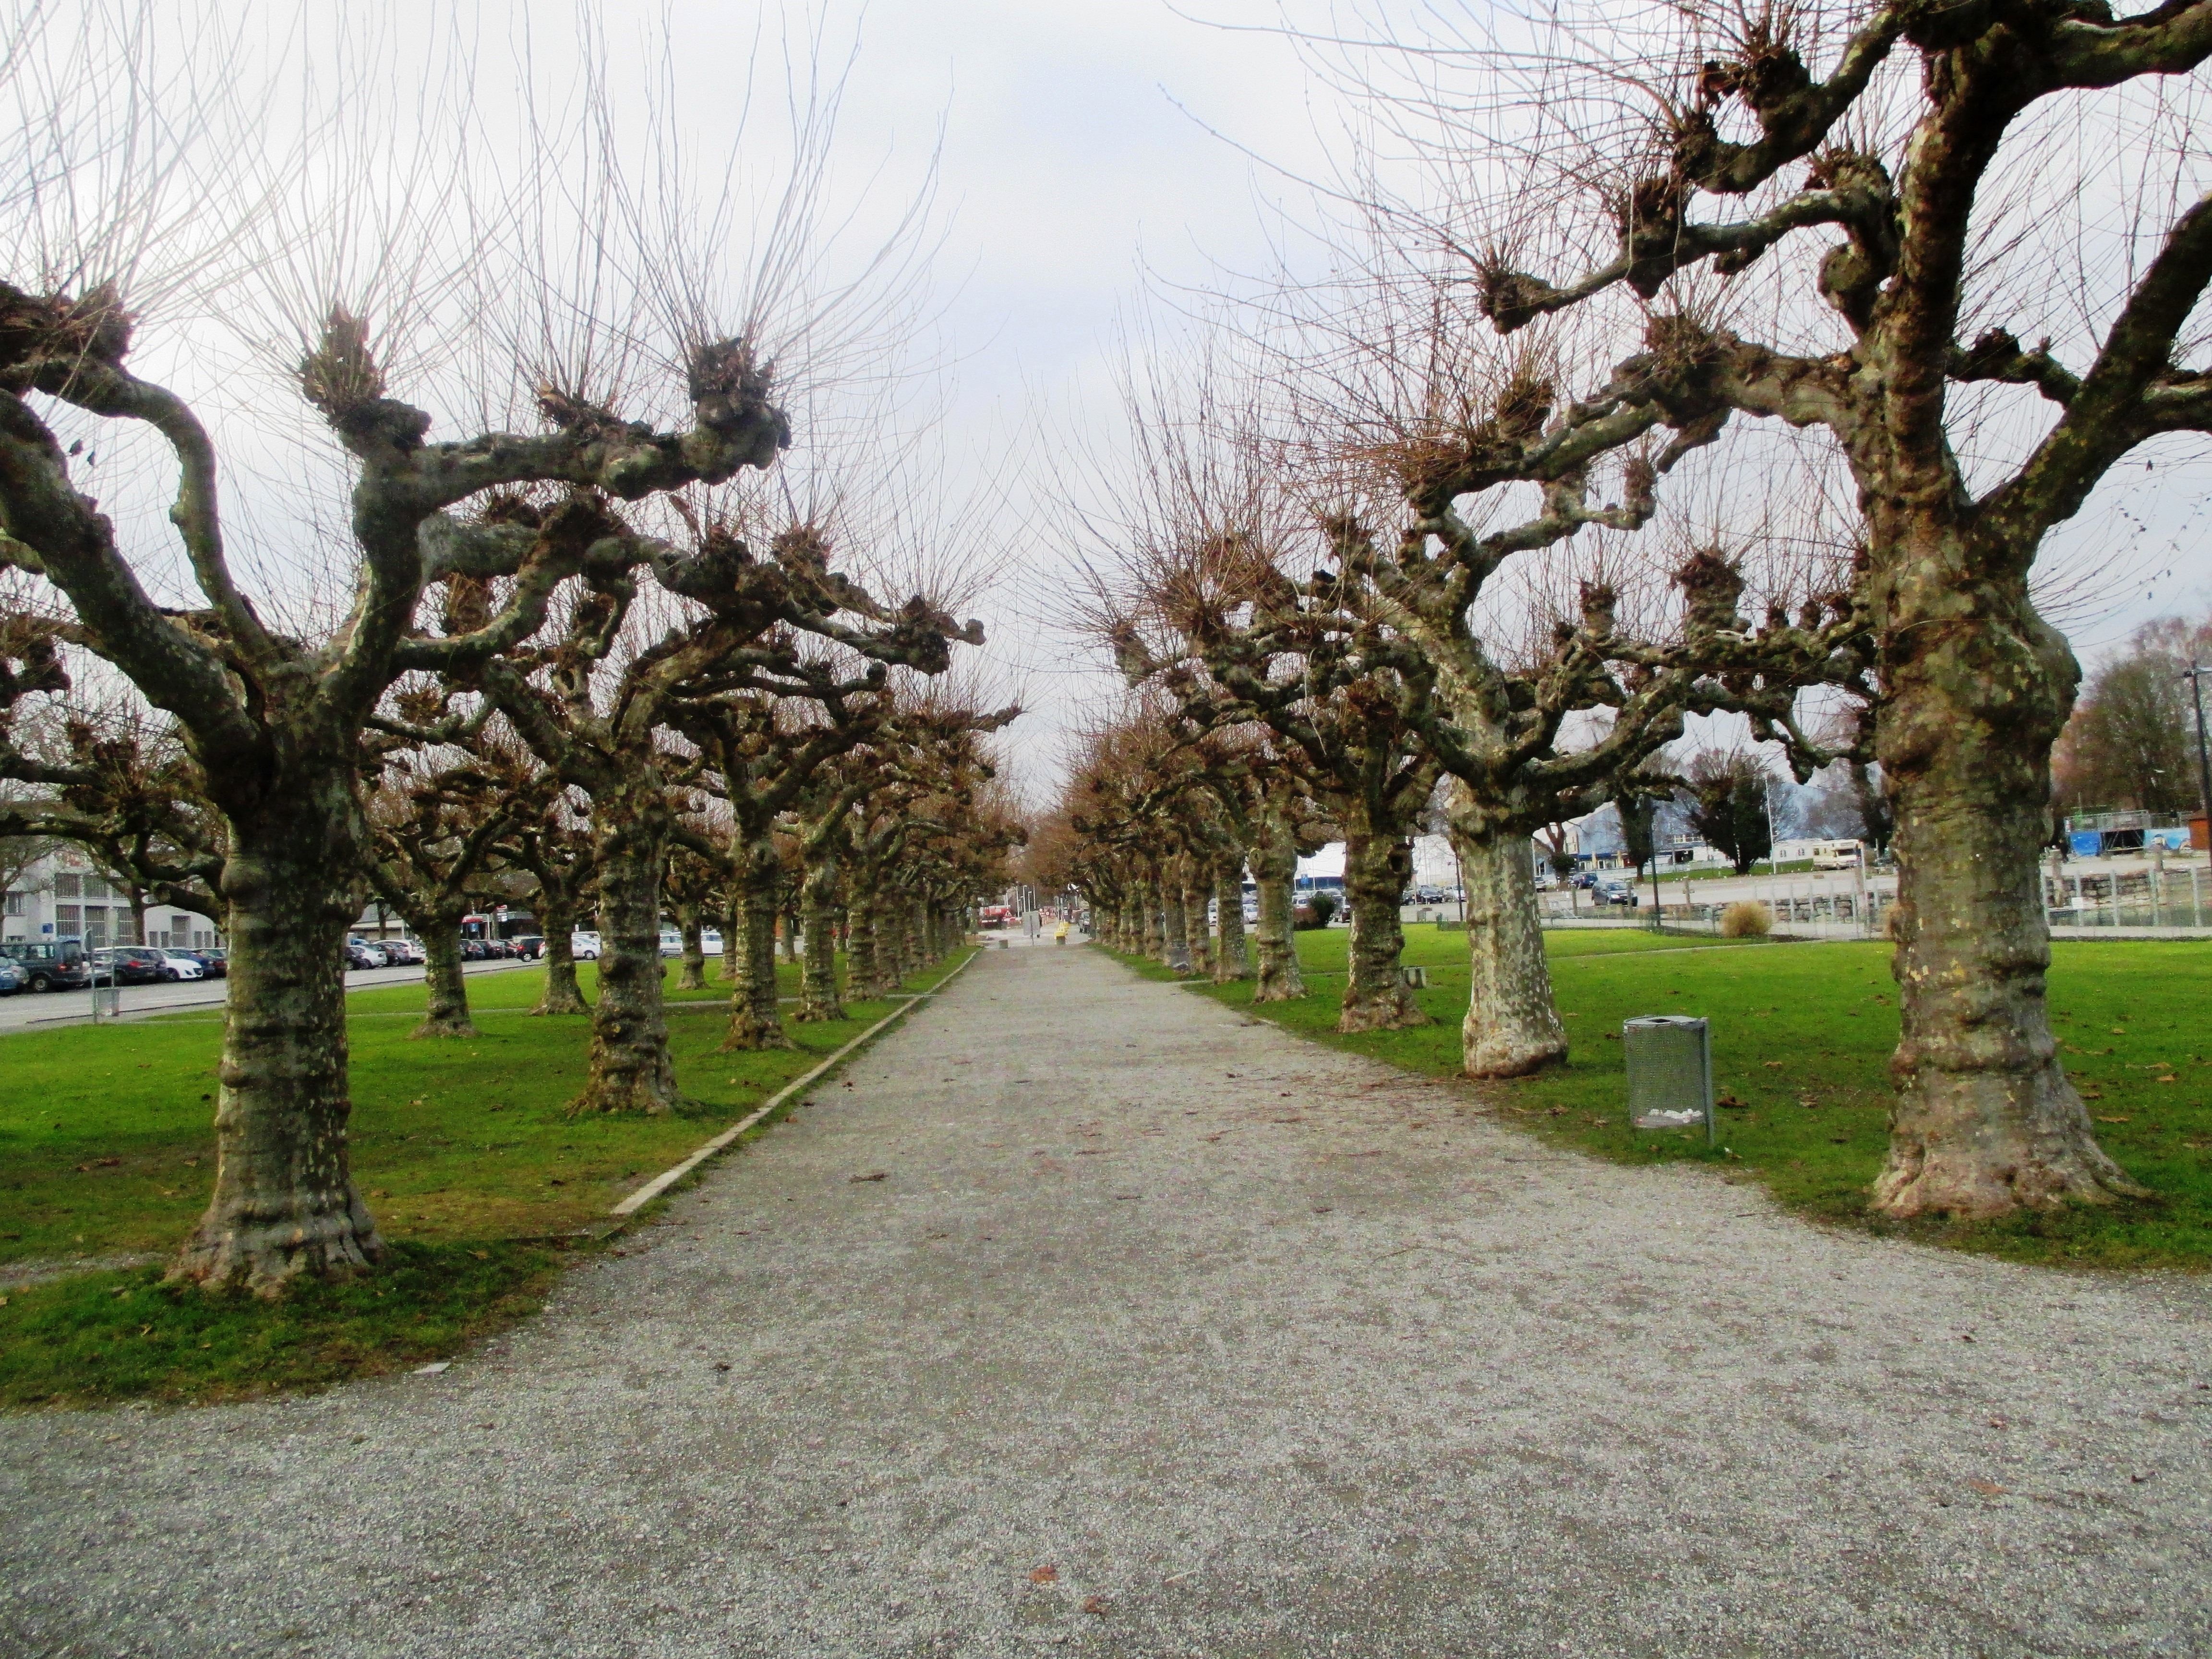
tree, blossom, plant, flower, garden, trees, avenue, shrub, switzerland, estate, yard, mood, lake constance, plane trees, kreuzlingen, woody plant